2020–21 College Football Playoff

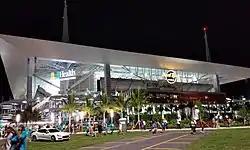
Hard Rock Stadium in Miami Gardens, Florida, hosted the College Football Playoff National Championship.

The 2020–21 College Football Playoff was a single-elimination postseason tournament that determined the national champion of the 2020 NCAA Division I FBS football season. It was the seventh edition of the College Football Playoff (CFP) and involved the top four teams in the country as ranked by the College Football Playoff poll playing in two semifinals, with the winners of each advancing to the national championship game. Three of the four teams were champions of their respective conferences: No. 1 Alabama from the Southeastern Conference, No. 2 Clemson from the Atlantic Coast Conference, and No. 3 Ohio State from the Big Ten Conference. The final participant, No. 4 Notre Dame, was an FBS independent.